Barred owl

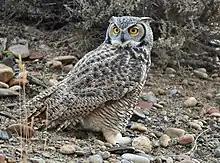
Great horned owls are the most severe competitor and predator of barred owls

The balance of assorted invertebrates in the diet of barred owls can be quite high. Although many of those found in pellets are unidentified to species, nearly 40 species of invertebrates have been found in their foods. Broad studies indicate arthropods (including millipedes and spiders but predominantly insects) in general comprise up to about 16% of the barred owl's foods. When hunting insects, barred owls most often prefer ground-based beetles. In Oregon, 11.7% of the diet was assorted beetles (14 species were identified), being somewhat more numerous among 3686 prey items than other non-rodent prey orders. However, some insects prey such as luna moth, eastern tiger swallowtail and green darner are presumably hawked on the wing around dawn and dusk. It is known that barred owls will sometimes come hunt near manmade light sources and campfires, flying out from the perch to quickly capture flying insects that were attracted to them. Of 123 prey items found in southern Manitoba, flying Sphinx moths and flightless scarab beetles each comprised 7% (most of the remaining balance being unidentified mammals and birds). Crayfish of at least four identified species are another widely taken type of invertebrate, presumably snatched up by barred owls from shallow waterways. Crayfish seem to be exclusively taken in the east and Midwest, areas where they comprised 3.4% of all known food studies, and none at all were recorded in the western part of the range. In Missouri, annually up to 31.1% (though, in some years, 0%) of the diet comprised crayfish. Barred owls occasionally feed on snails and slugs, the latter especially in the Pacific Northwest. Another snail, the Pacific sideband, was surprisingly often present in the foods in Oregon as at least 135 were taken. Beyond slugs, other "soft" invertebrates are sometimes hunted, especially earthworms. Earthworms were most prominent in the foods of barred owls in Nova Scotia, where 27.6% of 186 video-monitored prey deliveries in Nova Scotia were worms, the most regularly delivered of all prey types there.